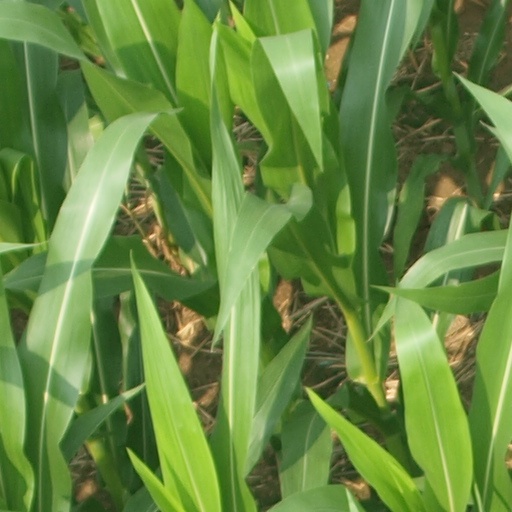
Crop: maize; corn